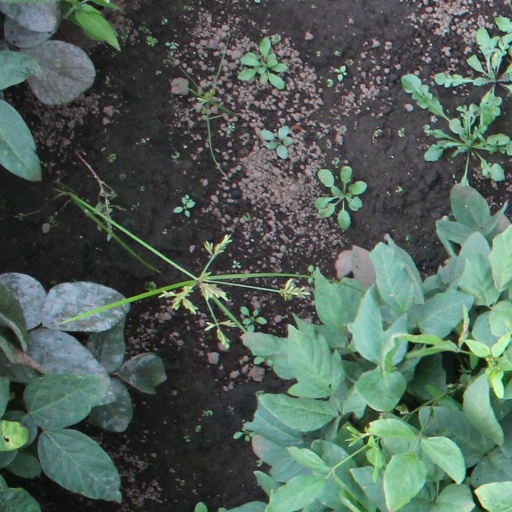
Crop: soybean